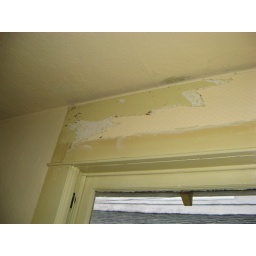
Clinton St. molding around window in fron bedroom